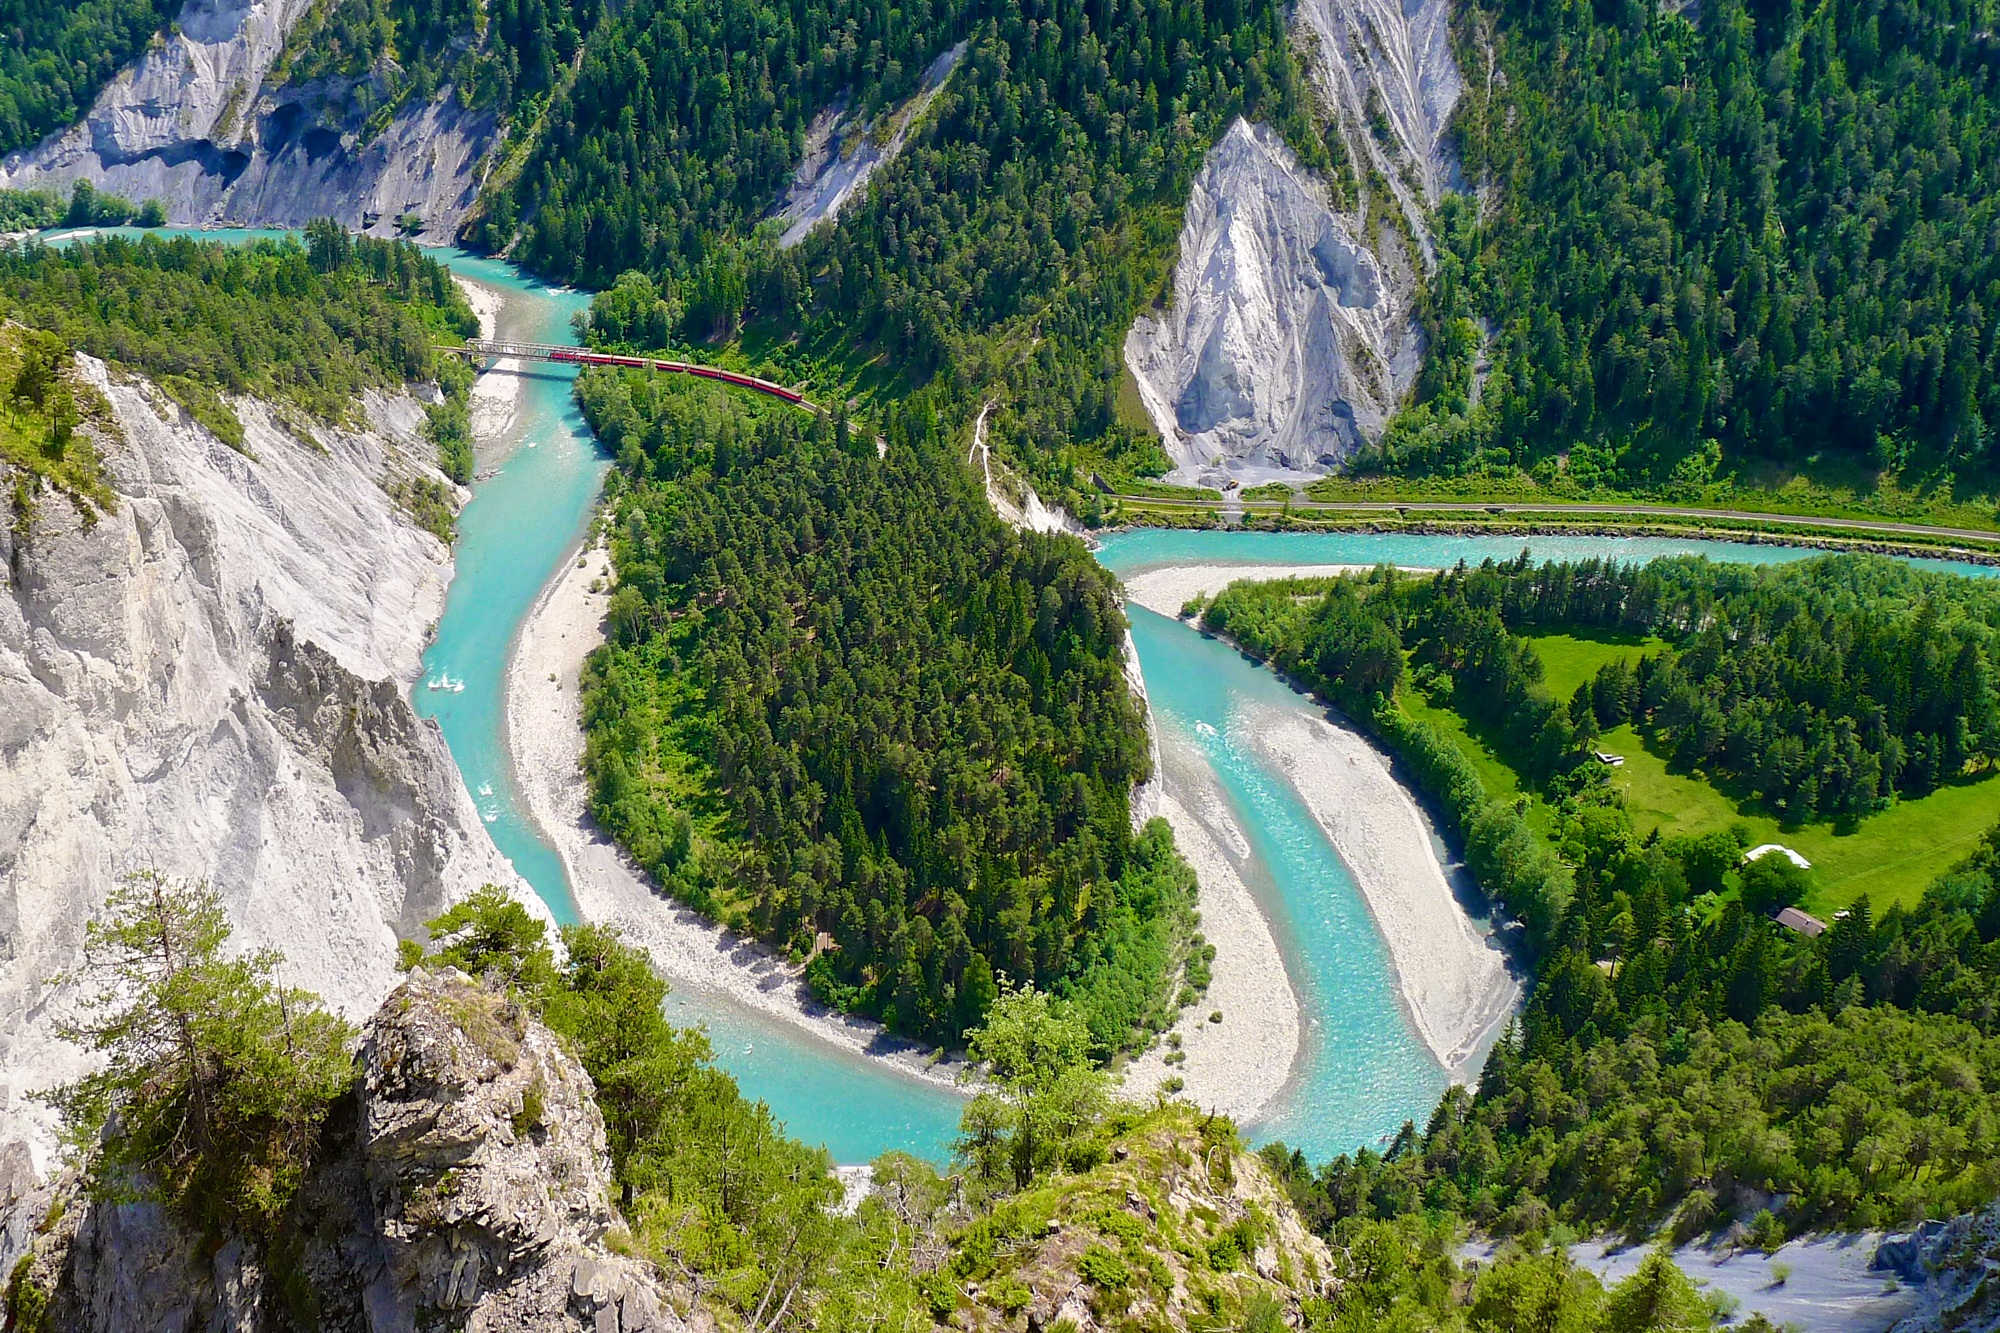
landscape, tree, water, rock, wilderness, mountain, train, river, valley, mountain range, alpine, fjord, gorge, steep, reservoir, tourism, national park, turquoise, mountains, deep, ravine, escarpment, tourist attraction, tributary, watercourse, rhine, graub nden, nature reserve, bird's eye view, aerial photography, narrow gauge railway, mountain pass, hill station, biome, looped, water resources, rhine gorge, front rhine, mount scenery, fluvial landforms of streams